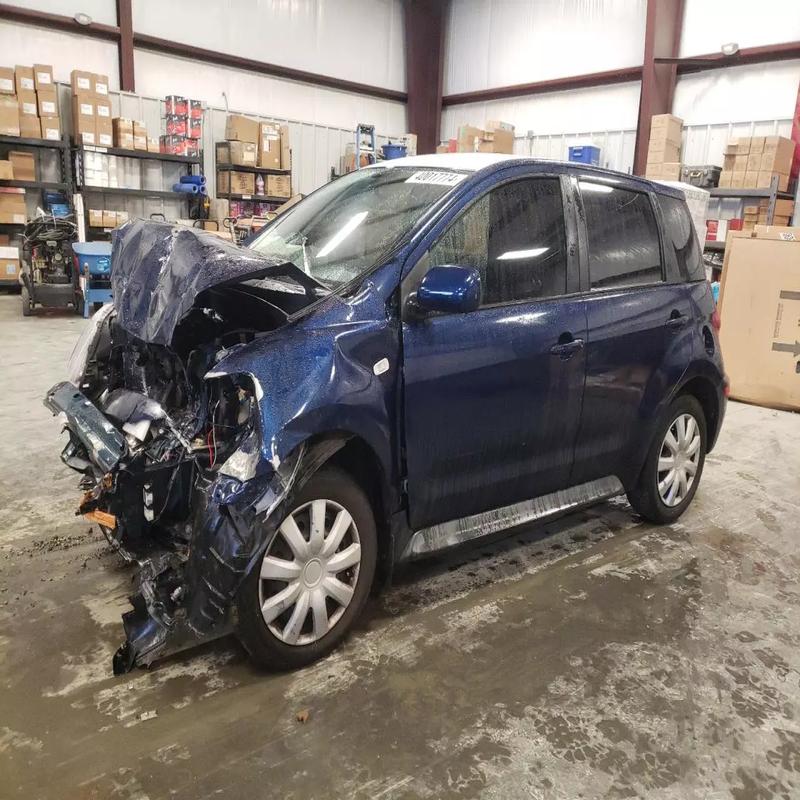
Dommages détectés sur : plaque d'immatriculation avant, pare-choc avant, feu avant gauche, capot, aile avant gauche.
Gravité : majeur